Anne Sexton

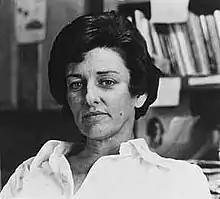
Anne Sexton photographed by Elsa Dorfman

Anne Sexton (born Anne Gray Harvey; November 9, 1928 – October 4, 1974) was an American poet known for her highly personal, confessional verse. She won the Pulitzer Prize for poetry in 1967 for her book "Live or Die". Her poetry details her long battle with bipolar disorder, suicidal tendencies, and intimate details from her private life, including relationships with her husband and children, whom she physically and sexually assaulted.